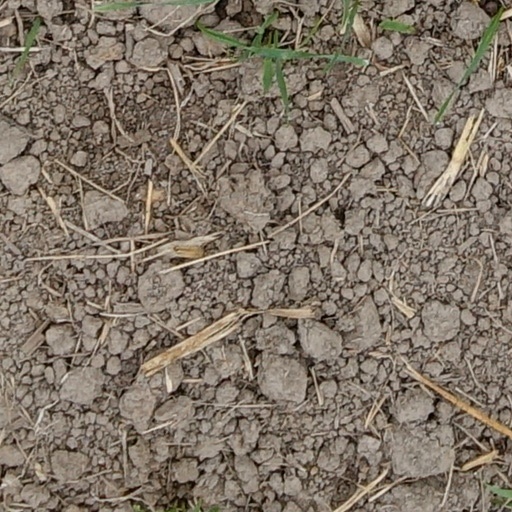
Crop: wheat